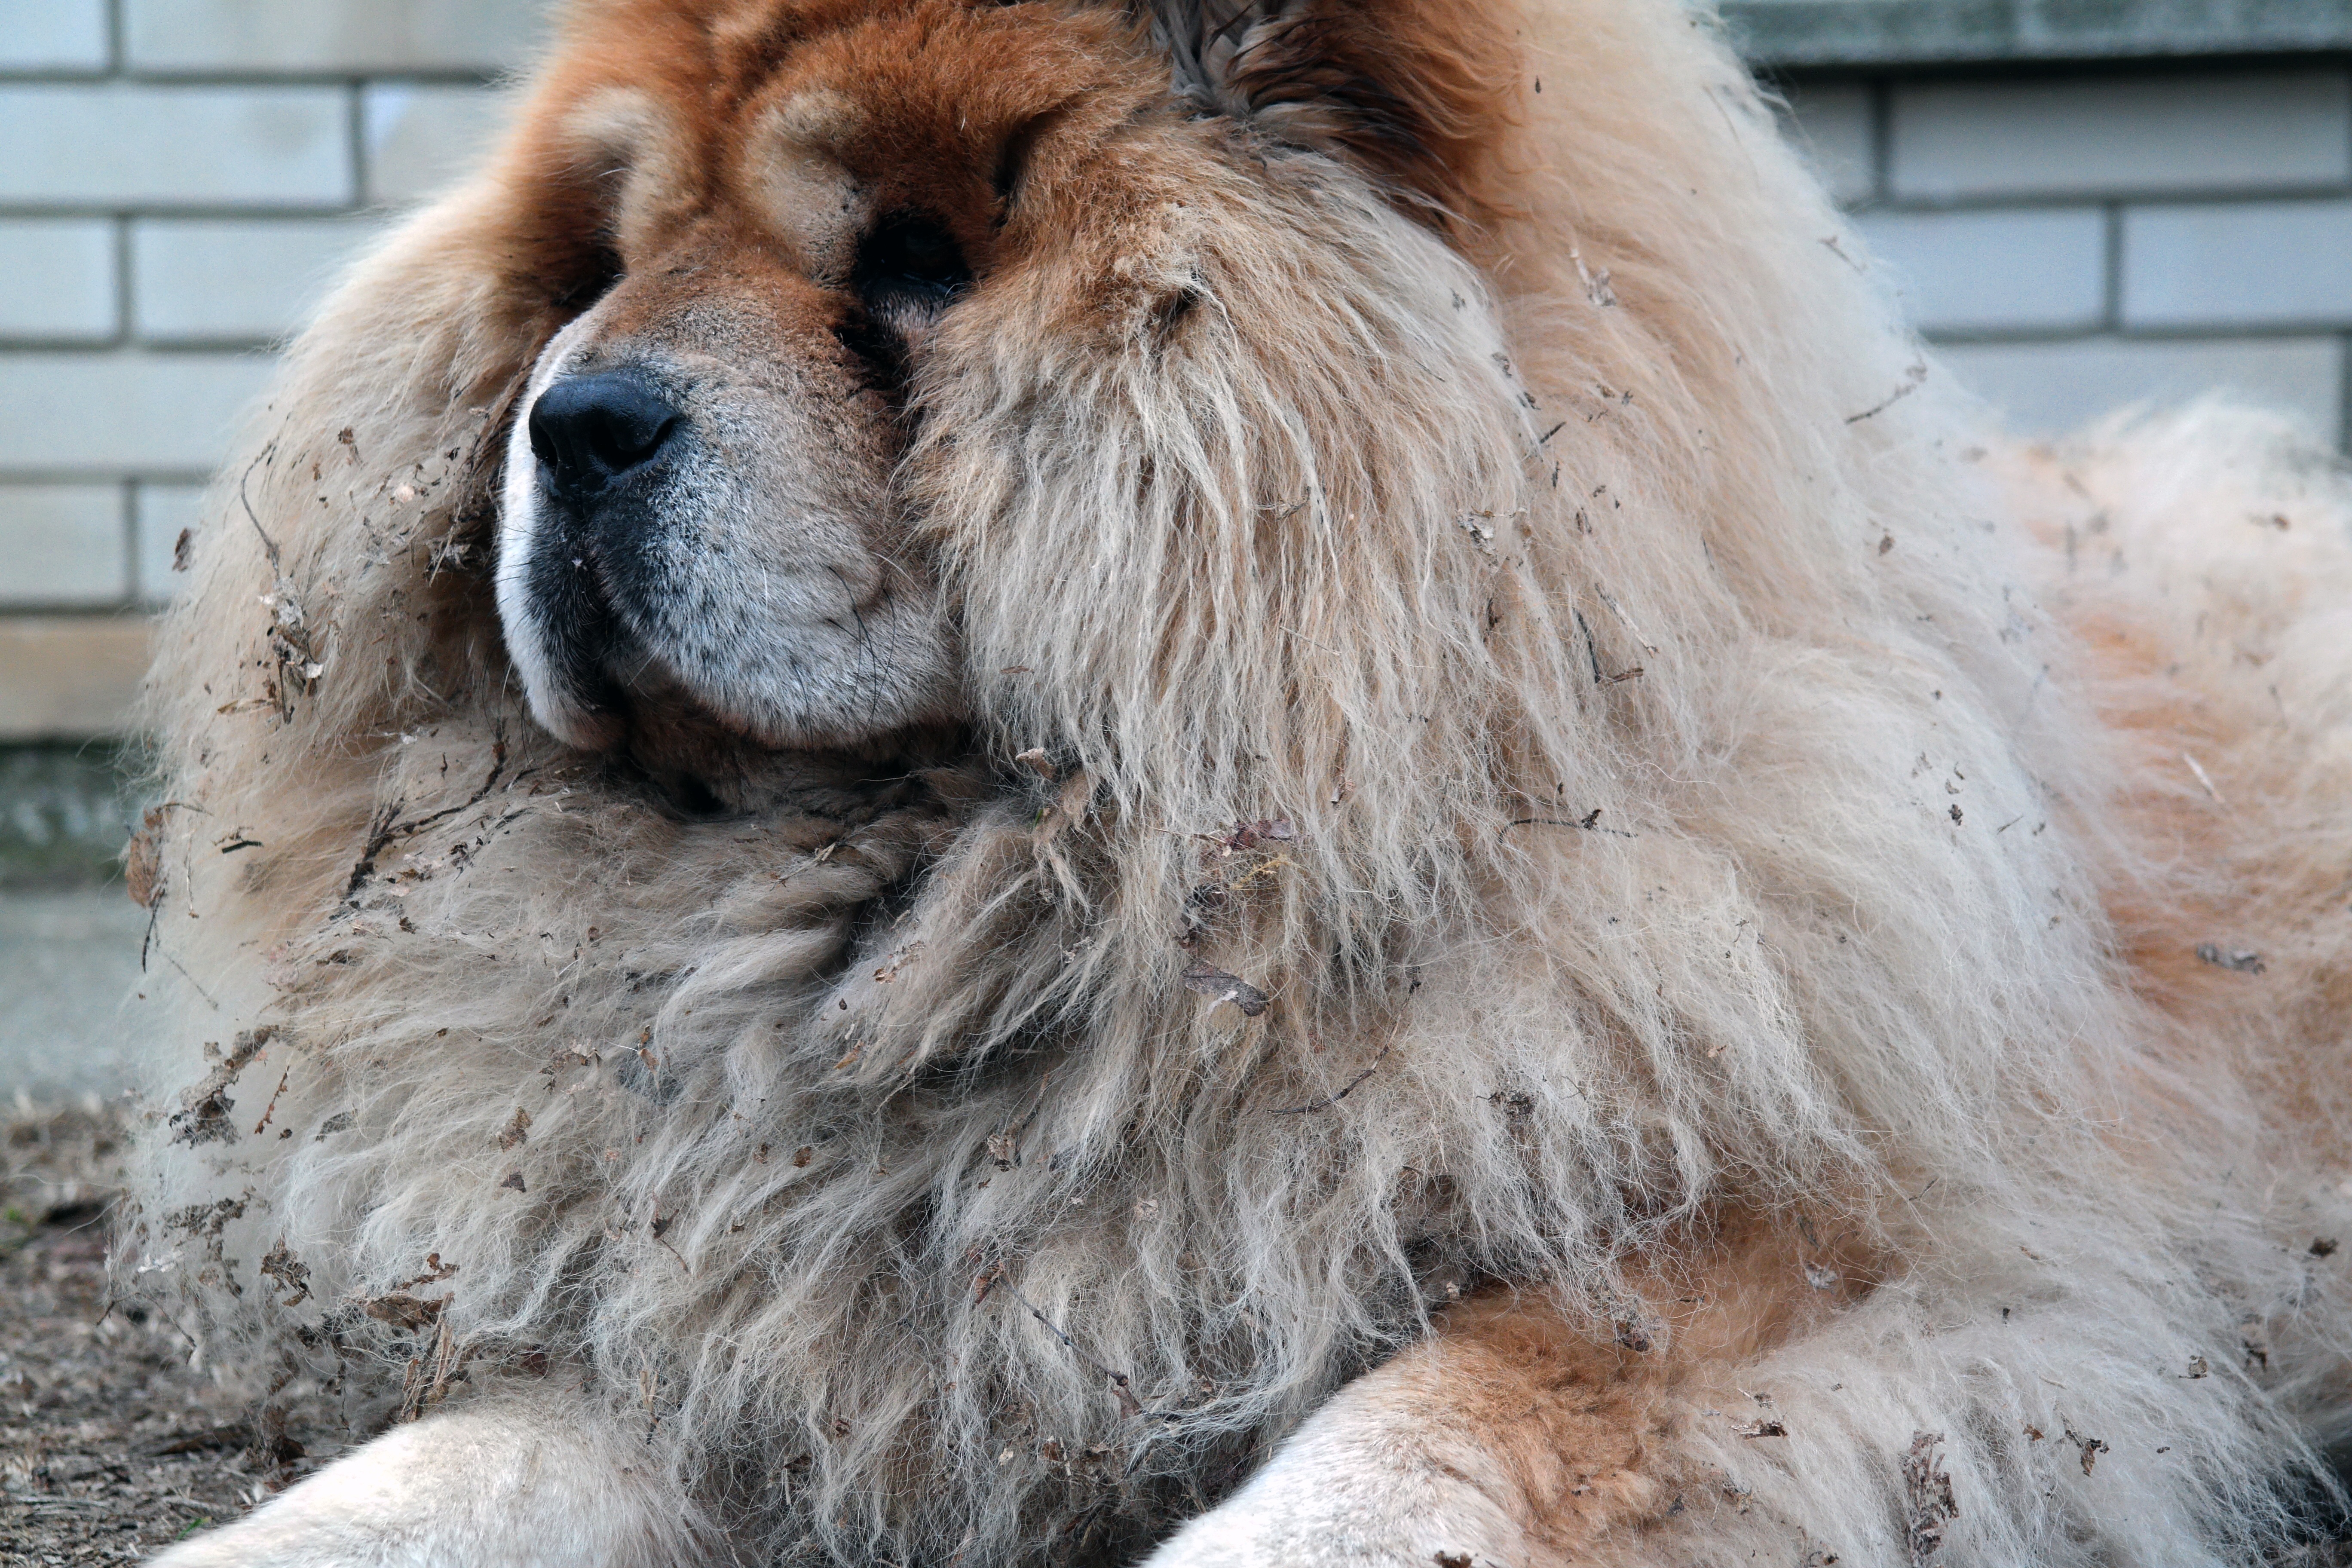
hair, dog, animal, mammal, mane, pets, hairy, vertebrate, fur coat, dog like mammal, dog breed group, dog crossbreeds